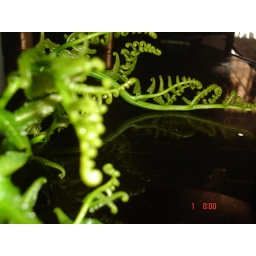
green against the black top of my glass table...I love the twist of the fern